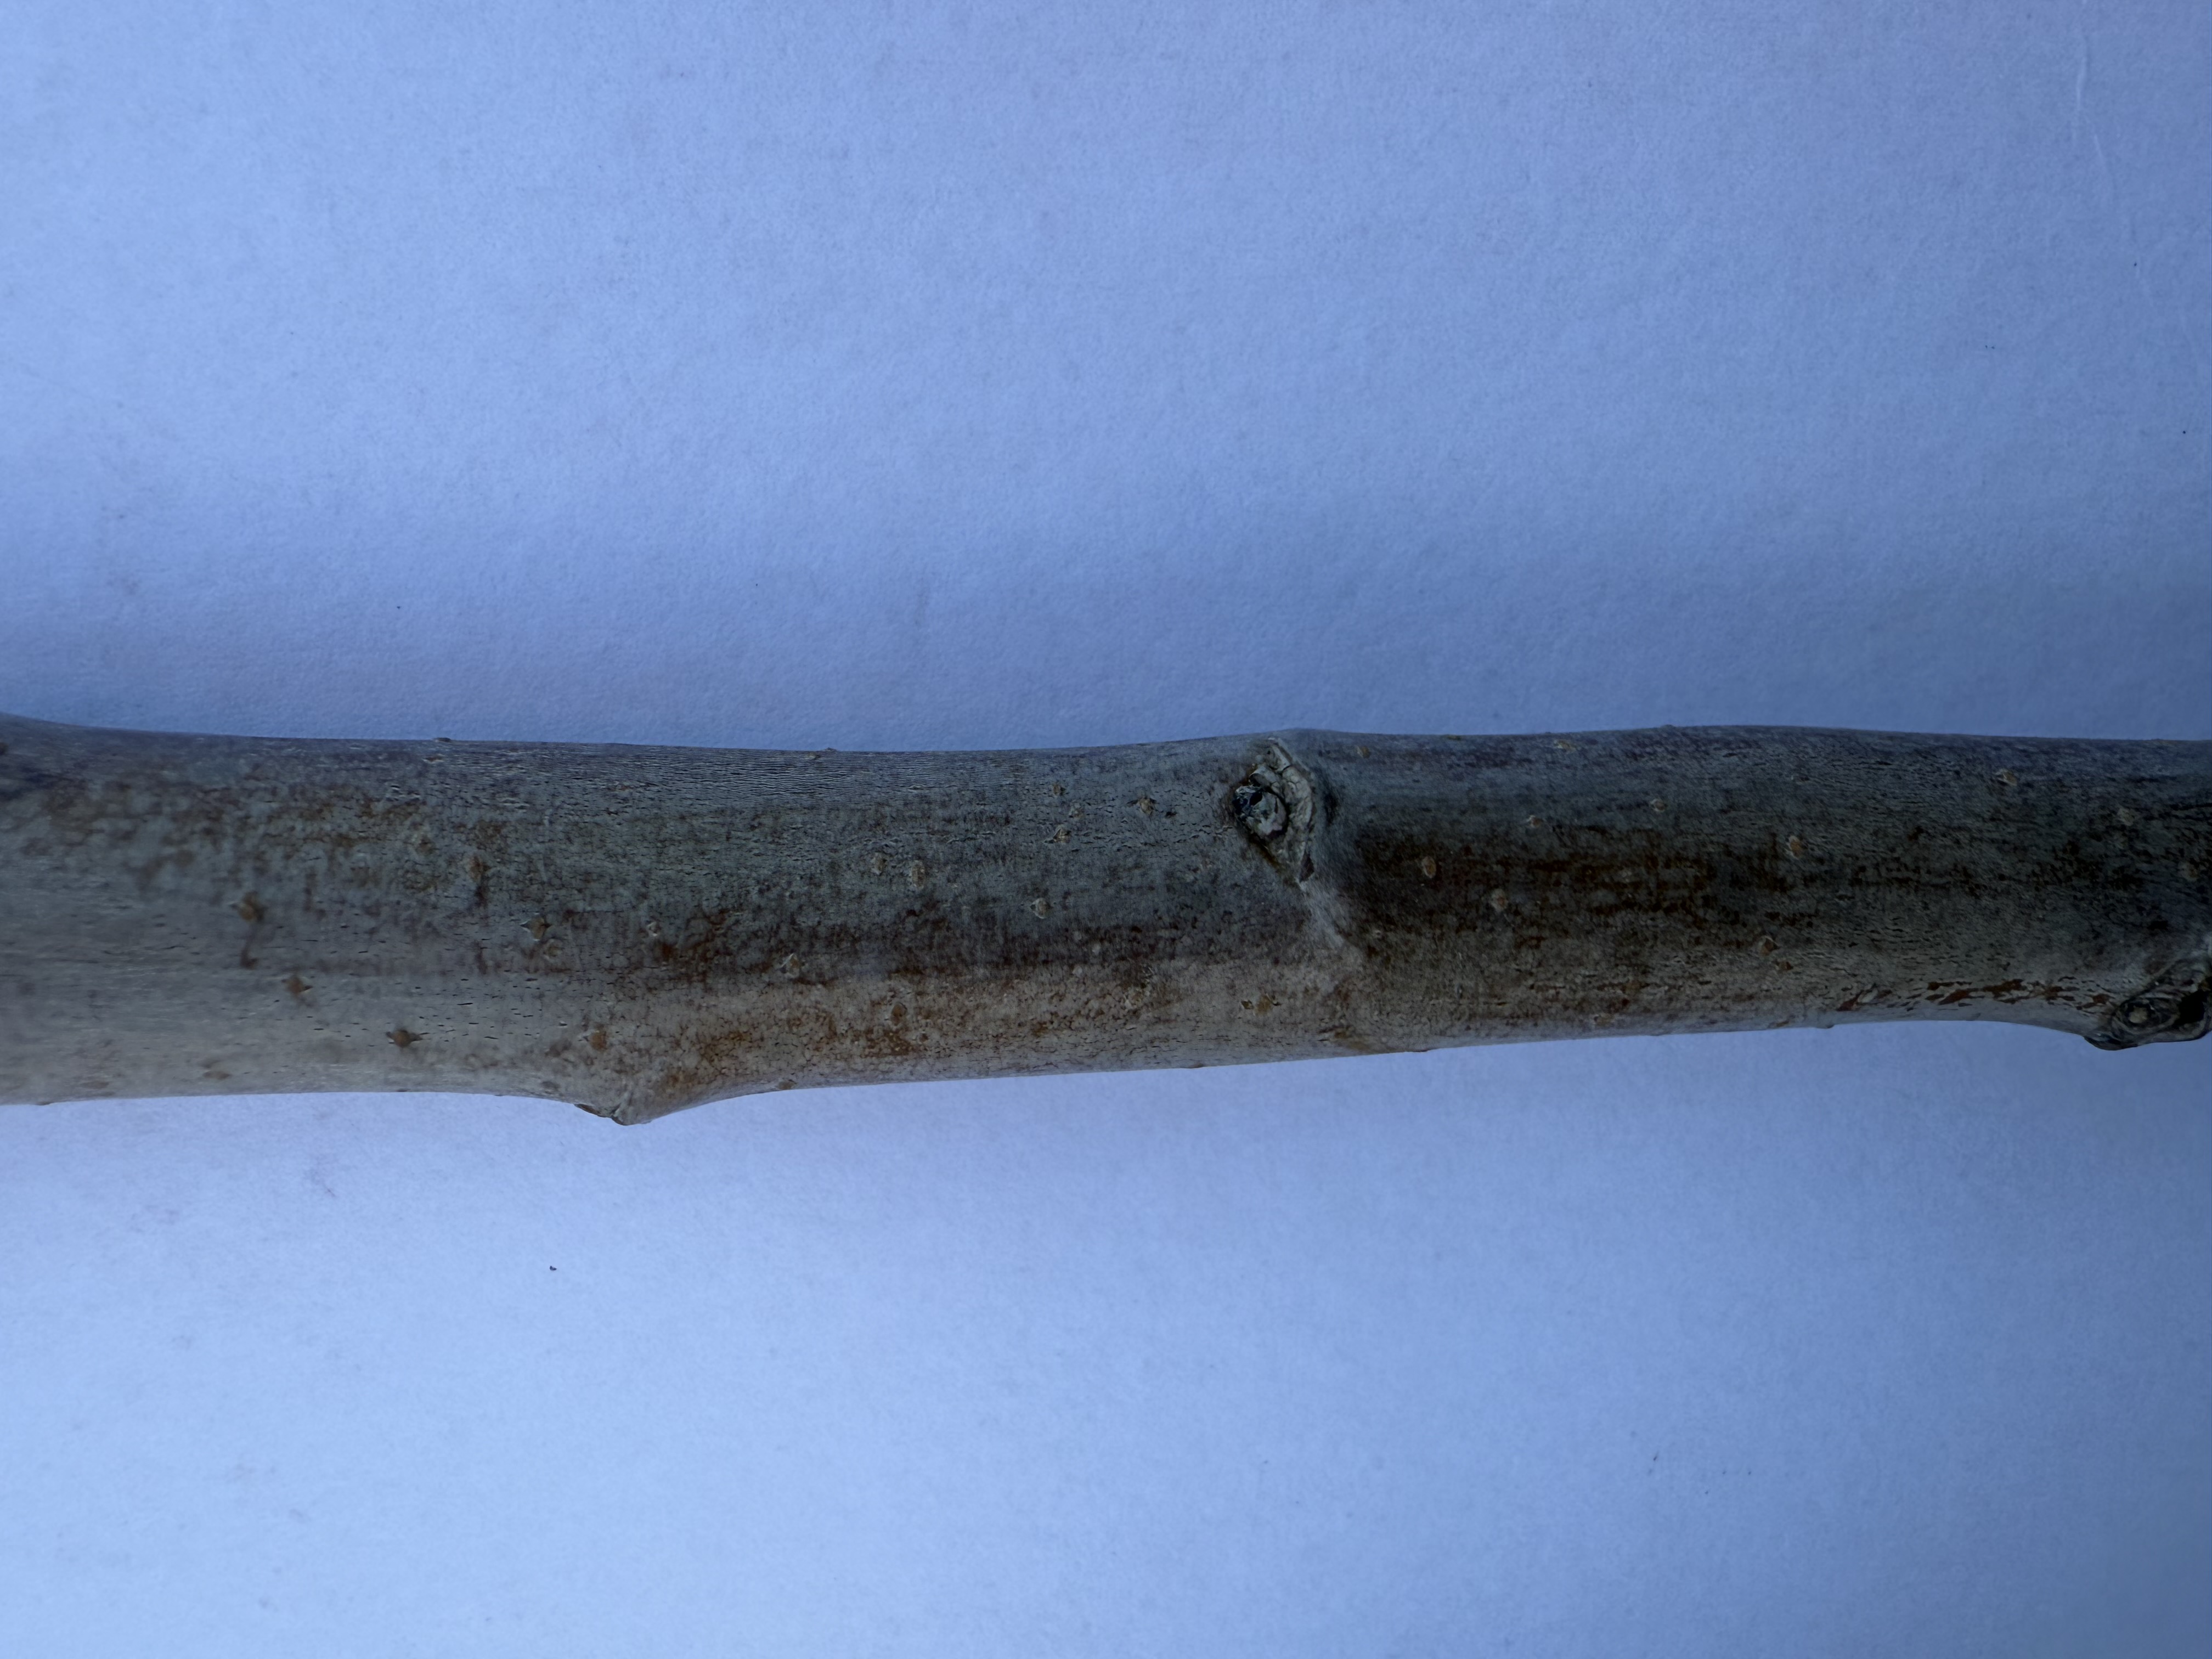
Variety: Granny Smith Apple